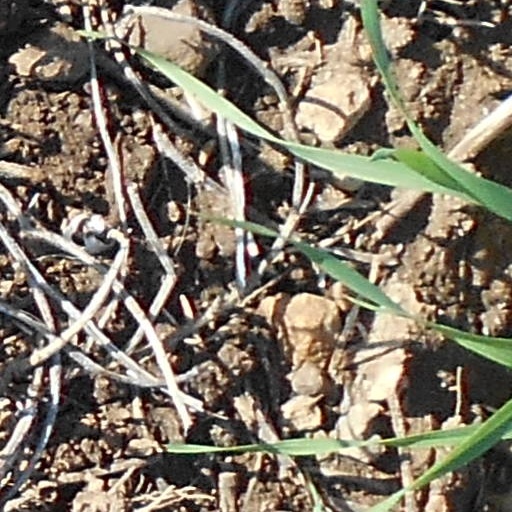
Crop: wheat